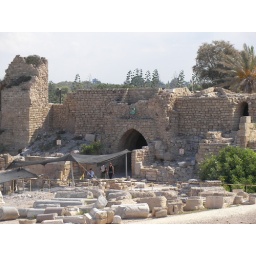
In this picture, you can see both Roman ruins on the ground and the crusaders building in the back.